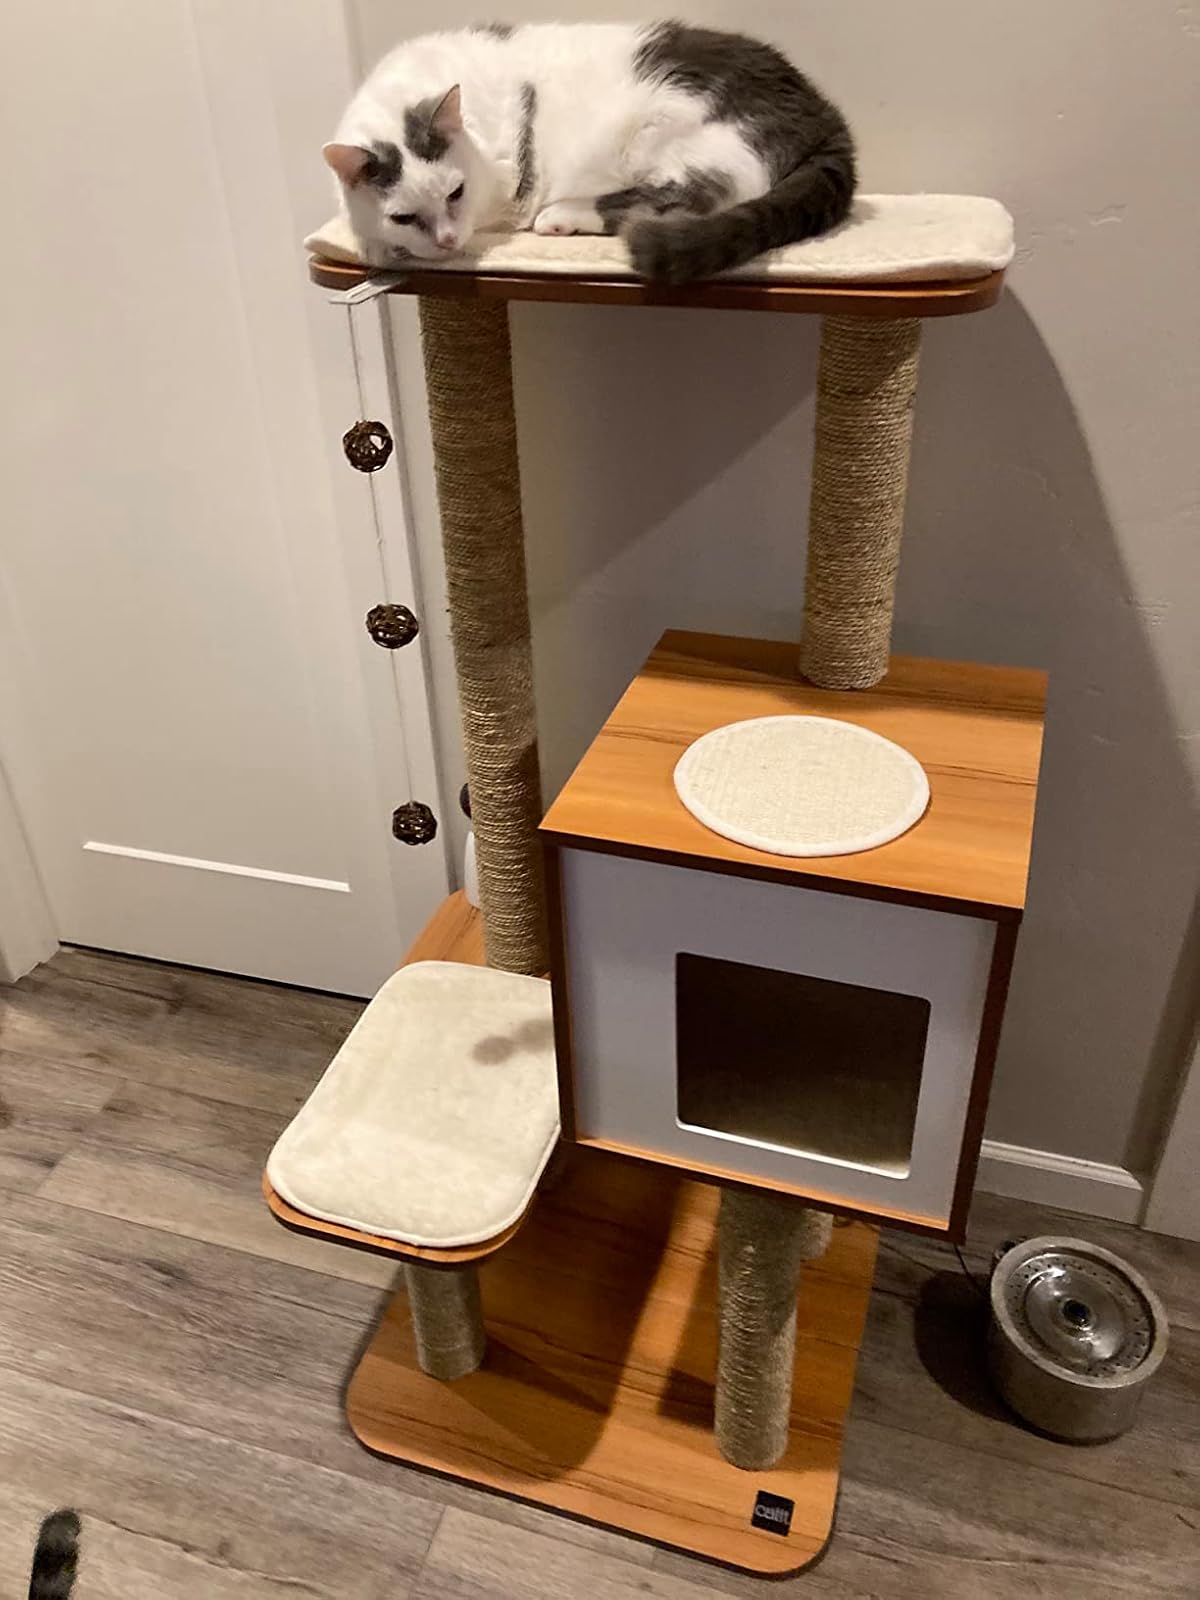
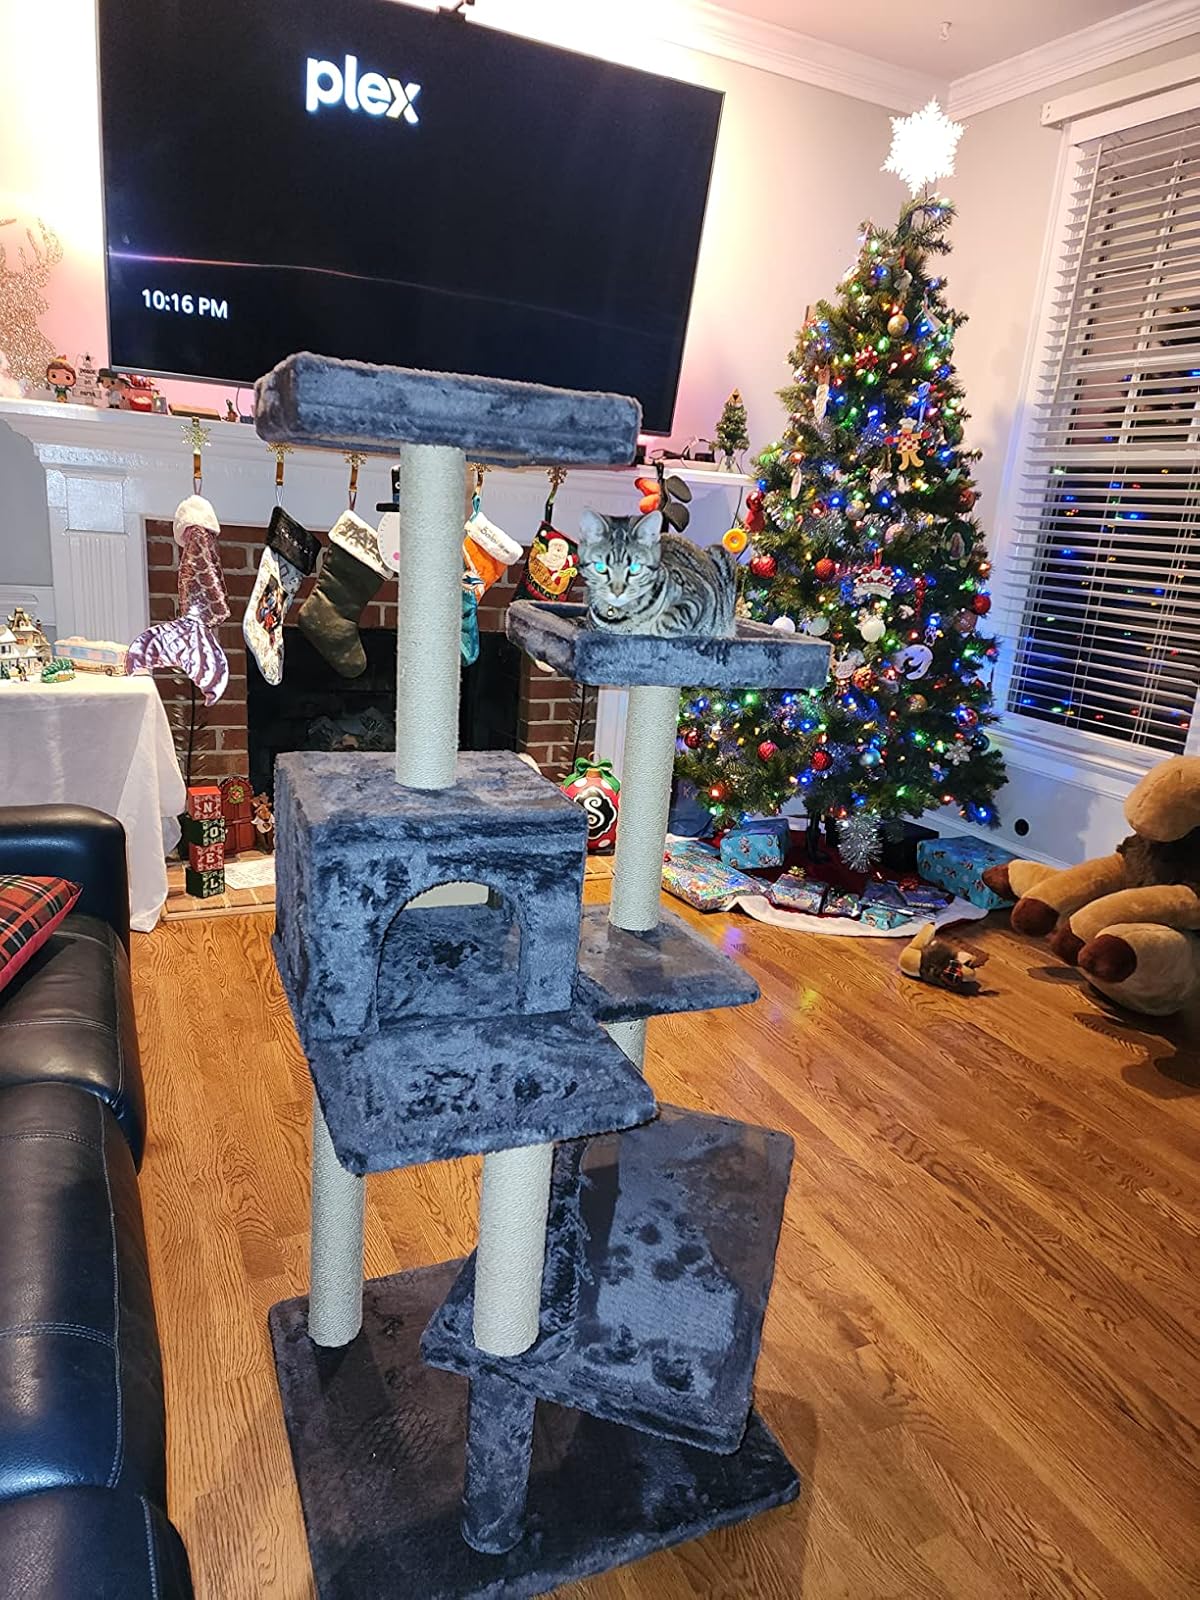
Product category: items_cat tree
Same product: no